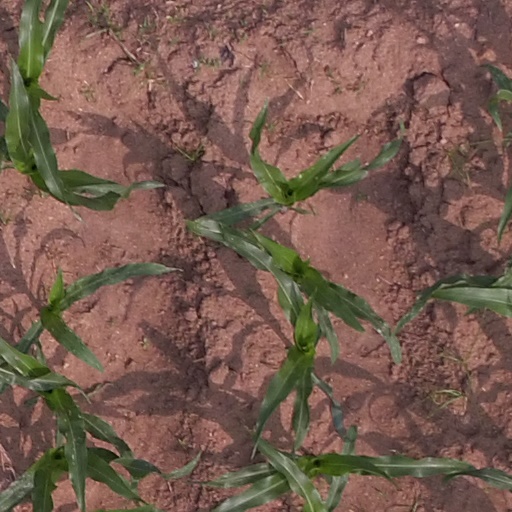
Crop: maize; corn